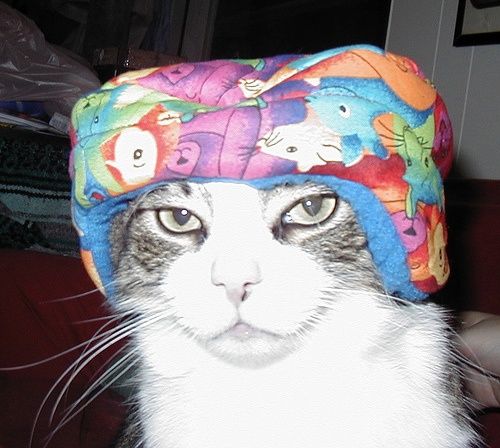
A white and grey cat wearing a small helmet.
The cat is wearing a fish hat on its hat
A cat sitting with a printed hat on its head.
A displeased cat wearing a tiny bed for a hat
A cat wearing a colorful hat over it's head.